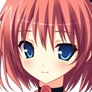
Portrait style: Anime Portrait